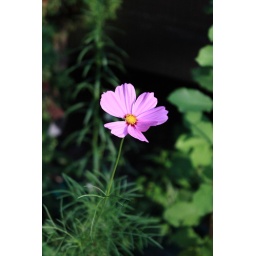
another flower from the same plant that came up in our garden.